History of Australia

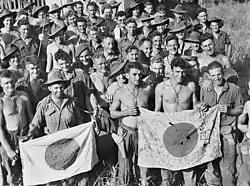
Australian soldiers display Japanese flags they captured at Kaiapit, New Guinea in 1943.

The extent of unemployment in Australia, often cited as peaking at 29 per cent in 1932 is debated. "Trade union figures are the most often quoted, but the people who were there...regard the figures as wildly understating the extent of unemployment" wrote historian Wendy Lowenstein in her collection of oral histories of the depression; however, David Potts argued that "over the last thirty years ...historians of the period have either uncritically accepted that figure (29% in the peak year 1932) including rounding it up to 'a third', or they have passionately argued that a third is far too low." Potts himself though suggested a peak national figure of 25 per cent unemployed. Measurement is difficult in part because there was great variation, geographically, by age and by gender, in the level of unemployment. Statistics collected by historian Peter Spearritt show 17.8 per cent of men and 7.9 per cent of women unemployed in 1933 in the comfortable Sydney suburb of Woollahra. This is not to say that 81.9 per cent of women were working but that 7.9 per cent of the women interested/looking for work were unable to find it, a much lower figure than maybe first thought, as many women stayed home and were not in the job force in those years, especially if they were unable to find work.